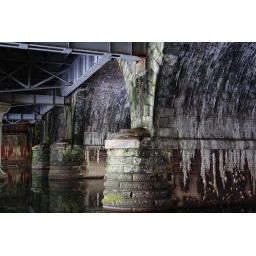
the bridge under Shrewsbury Station over the river Severn